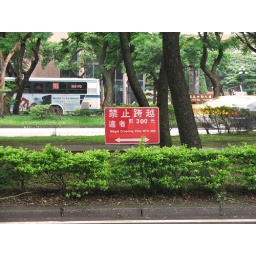
NT$300 (about US$10) fine if you cross the road here. Reclaim the Streets action in Taipei for 2008 Earth Day.